Mercator K55K

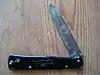
A well-used K55K

The actual date of introduction of the Mercator K55K knife is unknown, although Kaufmann & Sons registered patents for similar lock-blade knives as early as 1903 in Germany. There is no evidence that the Mercator K55K was ever adopted by the German armed forces as an official item of equipment. However, as the K55K was widely advertised and sold throughout Germany for many years, it is probable that many German soldiers purchased these knives privately for their own use, including wartime service. Following the end World War II, Kaufmann & Son resumed production of the Mercator K55K in Solingen.